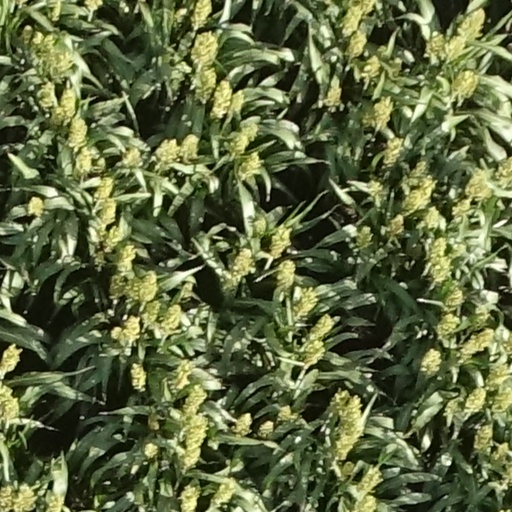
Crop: sorghum